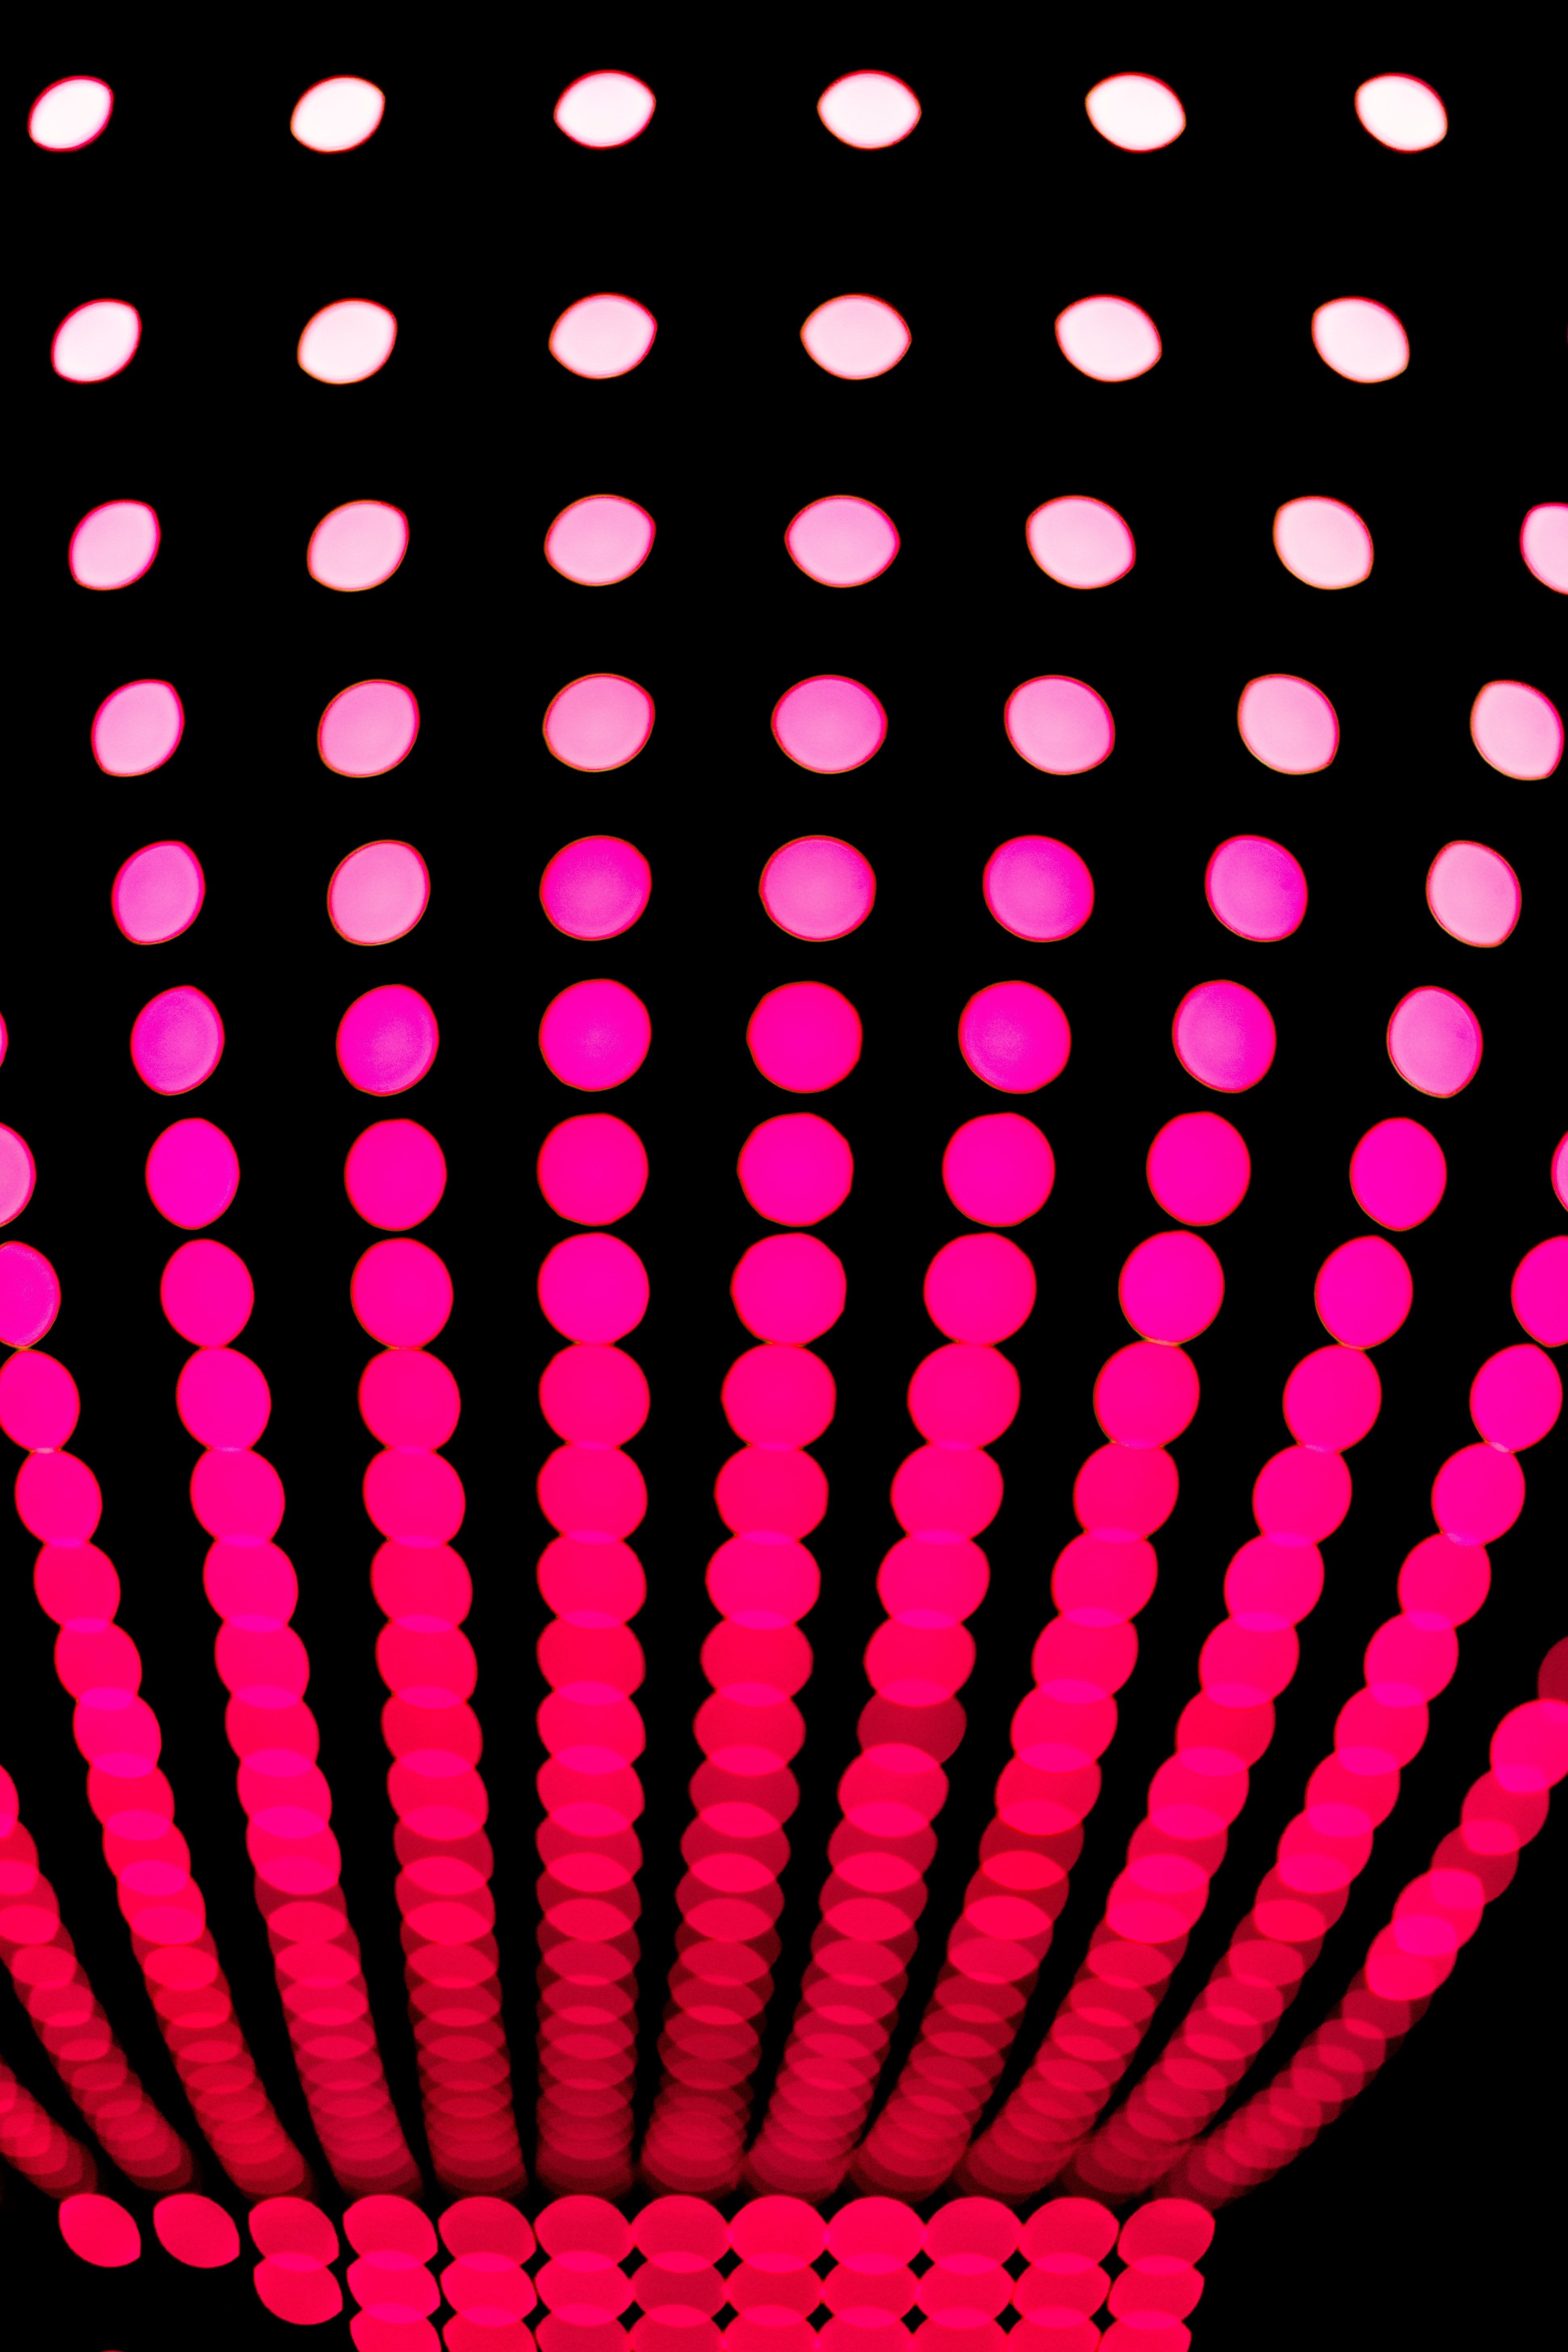
pink, pattern, light, line, magenta, design, polka dot, circle